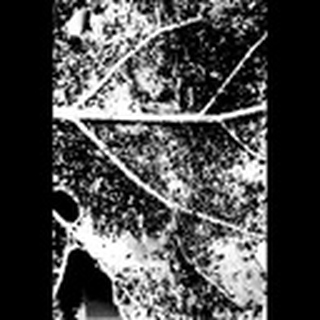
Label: cotton_aphids